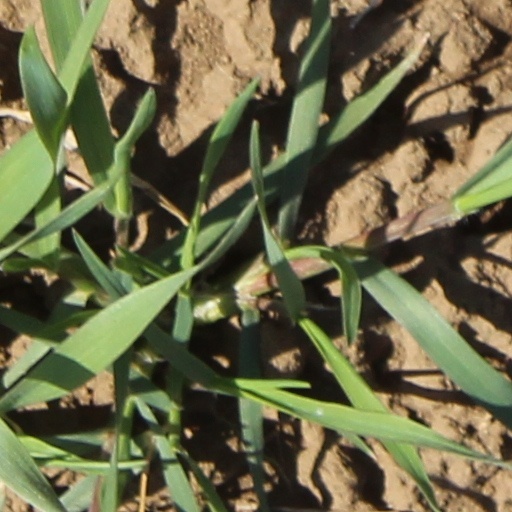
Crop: wheat